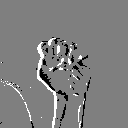
ASL letter: s